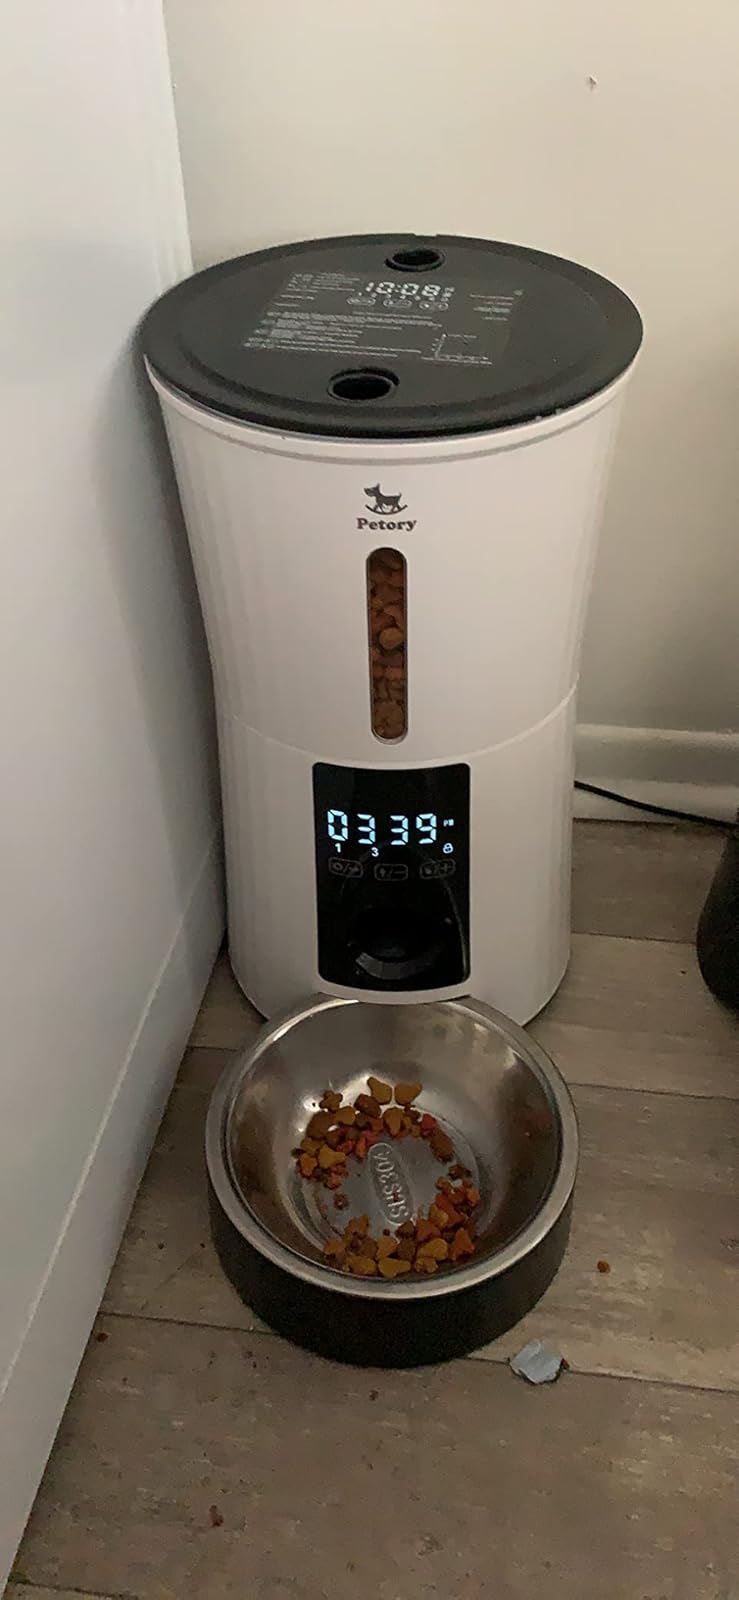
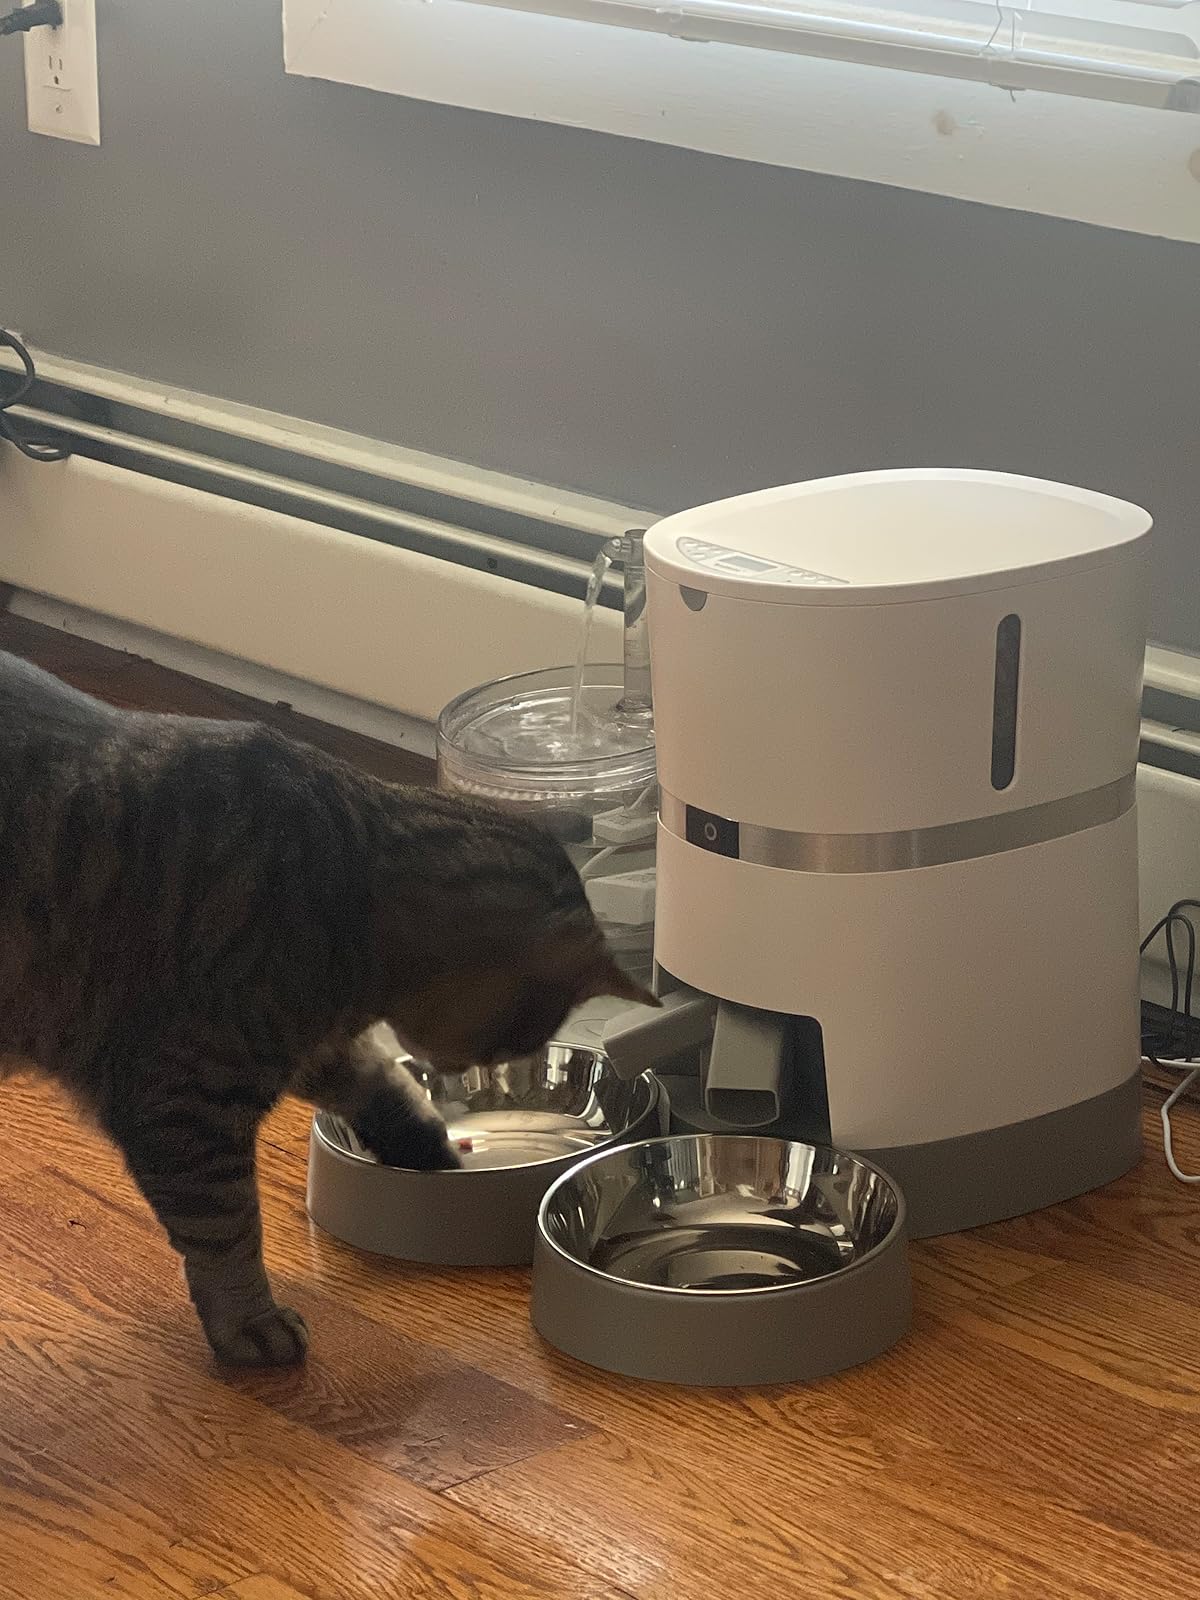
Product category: items_feeder
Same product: no